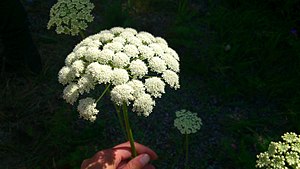
Hjorterod
Hjorterod (Seseli libanotis)